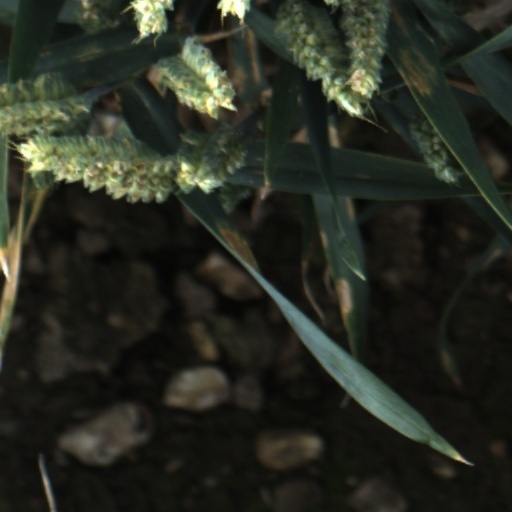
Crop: wheat